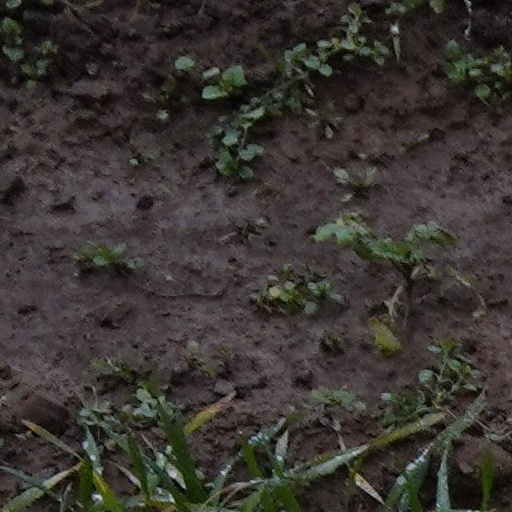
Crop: wheat